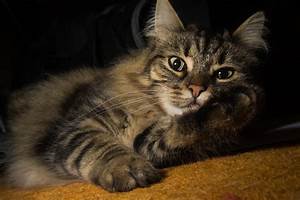
Label: cat